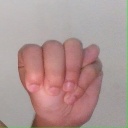
अक्षर: म